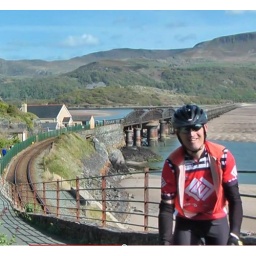
Jamie crossing the toll bridge at Barmouth during the Bryan Chapman Memorial 600km, May 2010Still from video by Daemon Peacock